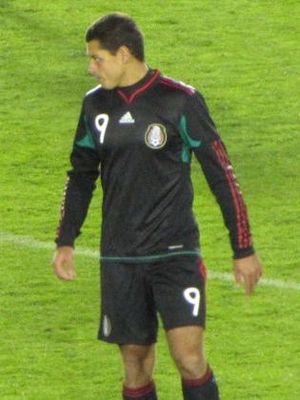
Javier Hernández Balcázar / Landholdskarriere / Mexicos landshold
Hernández spiller her for Mexico
Javier Hernández Balcázar er en mexicansk fodboldspiller, der spiller som angriber i Premier League-klubben West Ham United. Samtidig spiller han også for det mexicanske fodboldlandshold. Hernández spiller med sit kælenavn, Chicharito, på sin trøje. Han har tidligere spillet for den mexicanske klub Guadalajara, inden han blev den første mexicaner, der tilsluttede sig Manchester United.